Asteroids (video game)

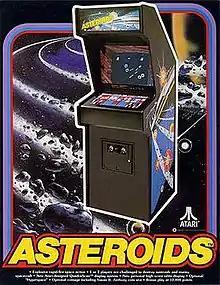
Arcade flyer

Asteroids is a 1979 multidirectional shooter video game developed and published by Atari, Inc. for arcades. The player controls a single spaceship in an asteroid field which is periodically traversed by flying saucers. The object of the game is to shoot and destroy the asteroids and saucers, while not colliding with either, or being hit by the saucers' counter-fire. The game becomes more difficult as the number of asteroids increases.